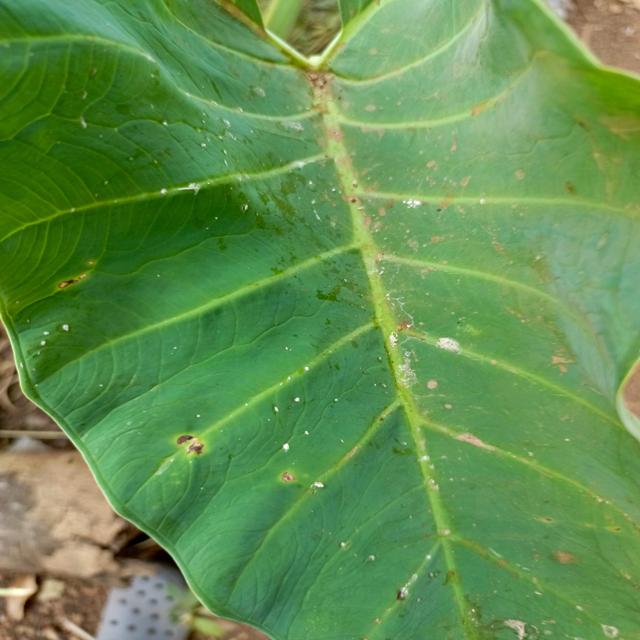
Label: Early_Blight